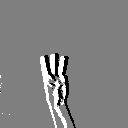
ASL letter: w